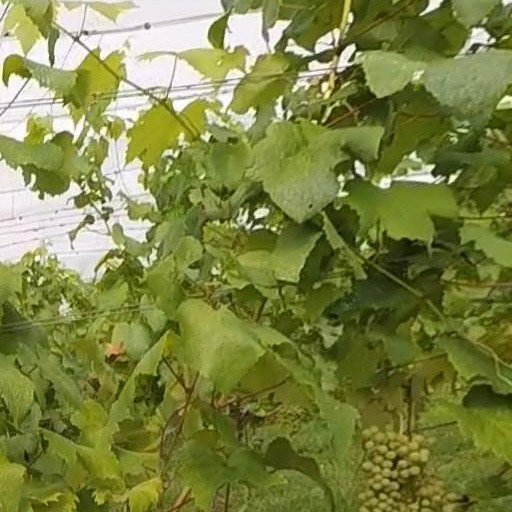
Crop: grape